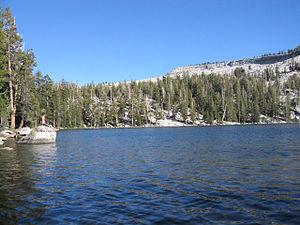
Le lac Ostrander est un lac américain dans le comté de Mariposa, en Californie. Il est situé à 2 591 mètres d'altitude au sein de la Yosemite Wilderness, dans le parc national de Yosemite.